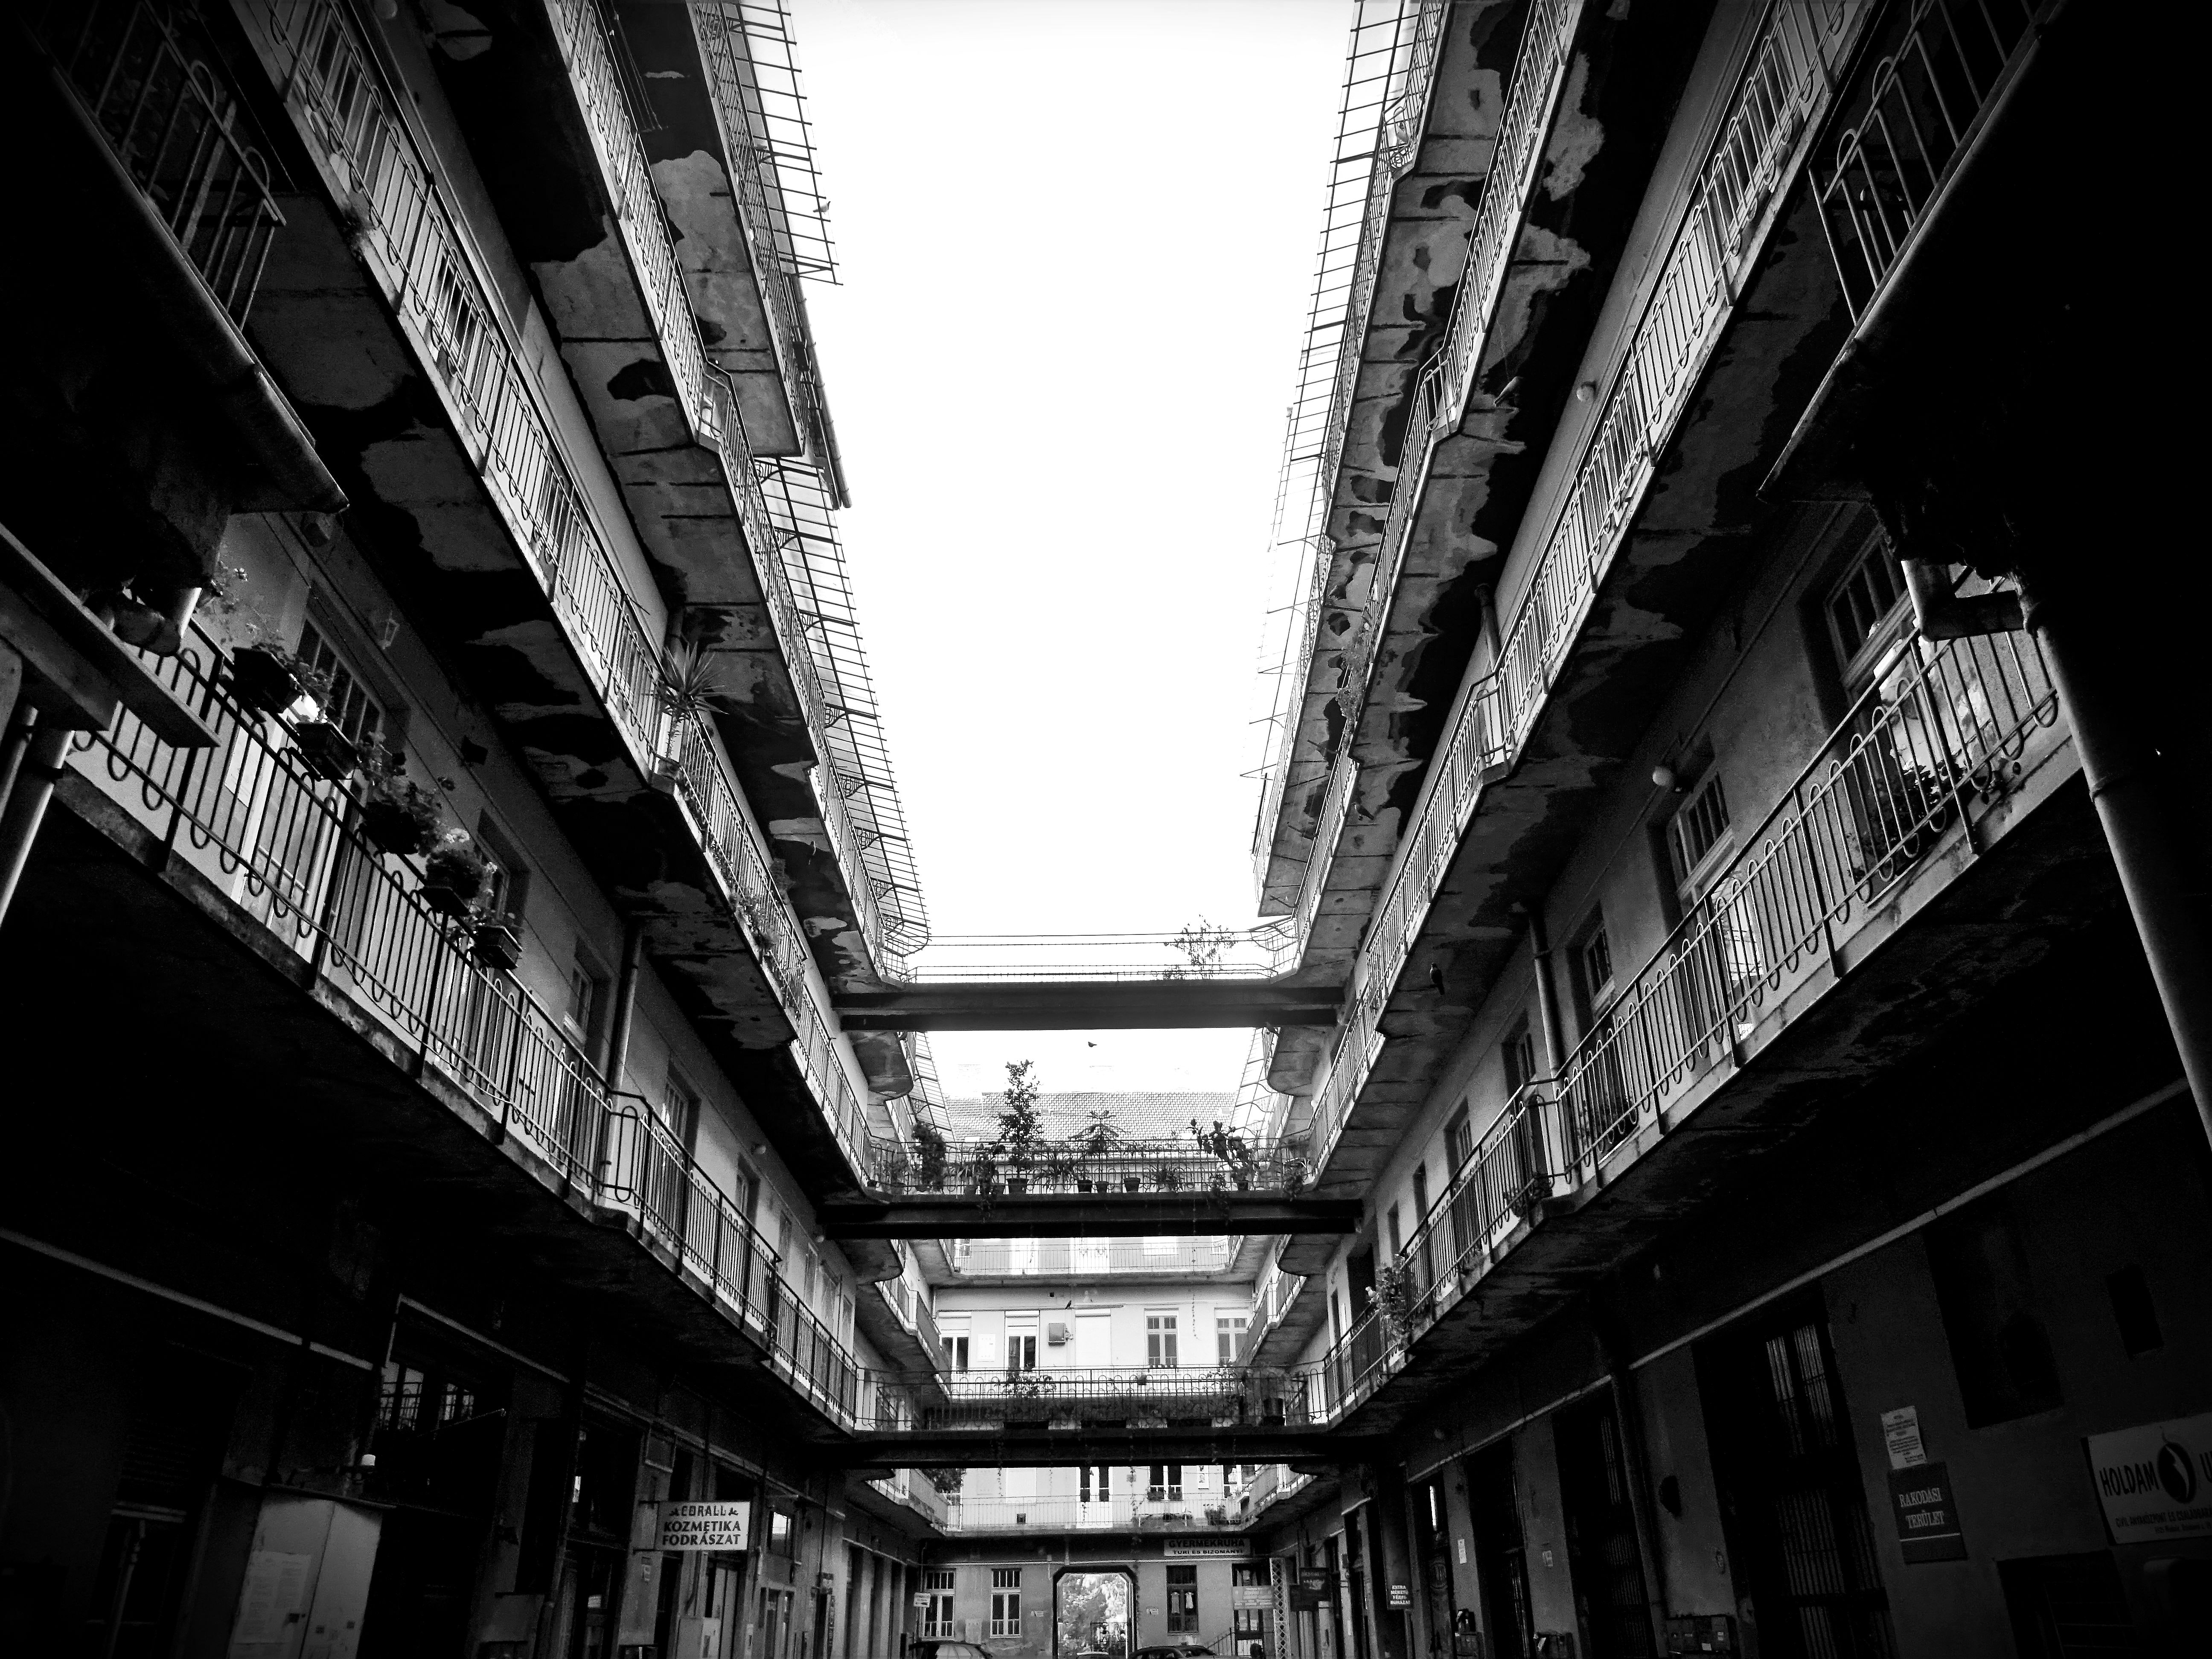
black, black and white, infrastructure, monochrome photography, metropolitan area, metropolis, urban area, architecture, sky, snapshot, structure, photography, building, monochrome, daylighting, daytime, darkness, alley, street, symmetry, city, angle, facade, skyscraper